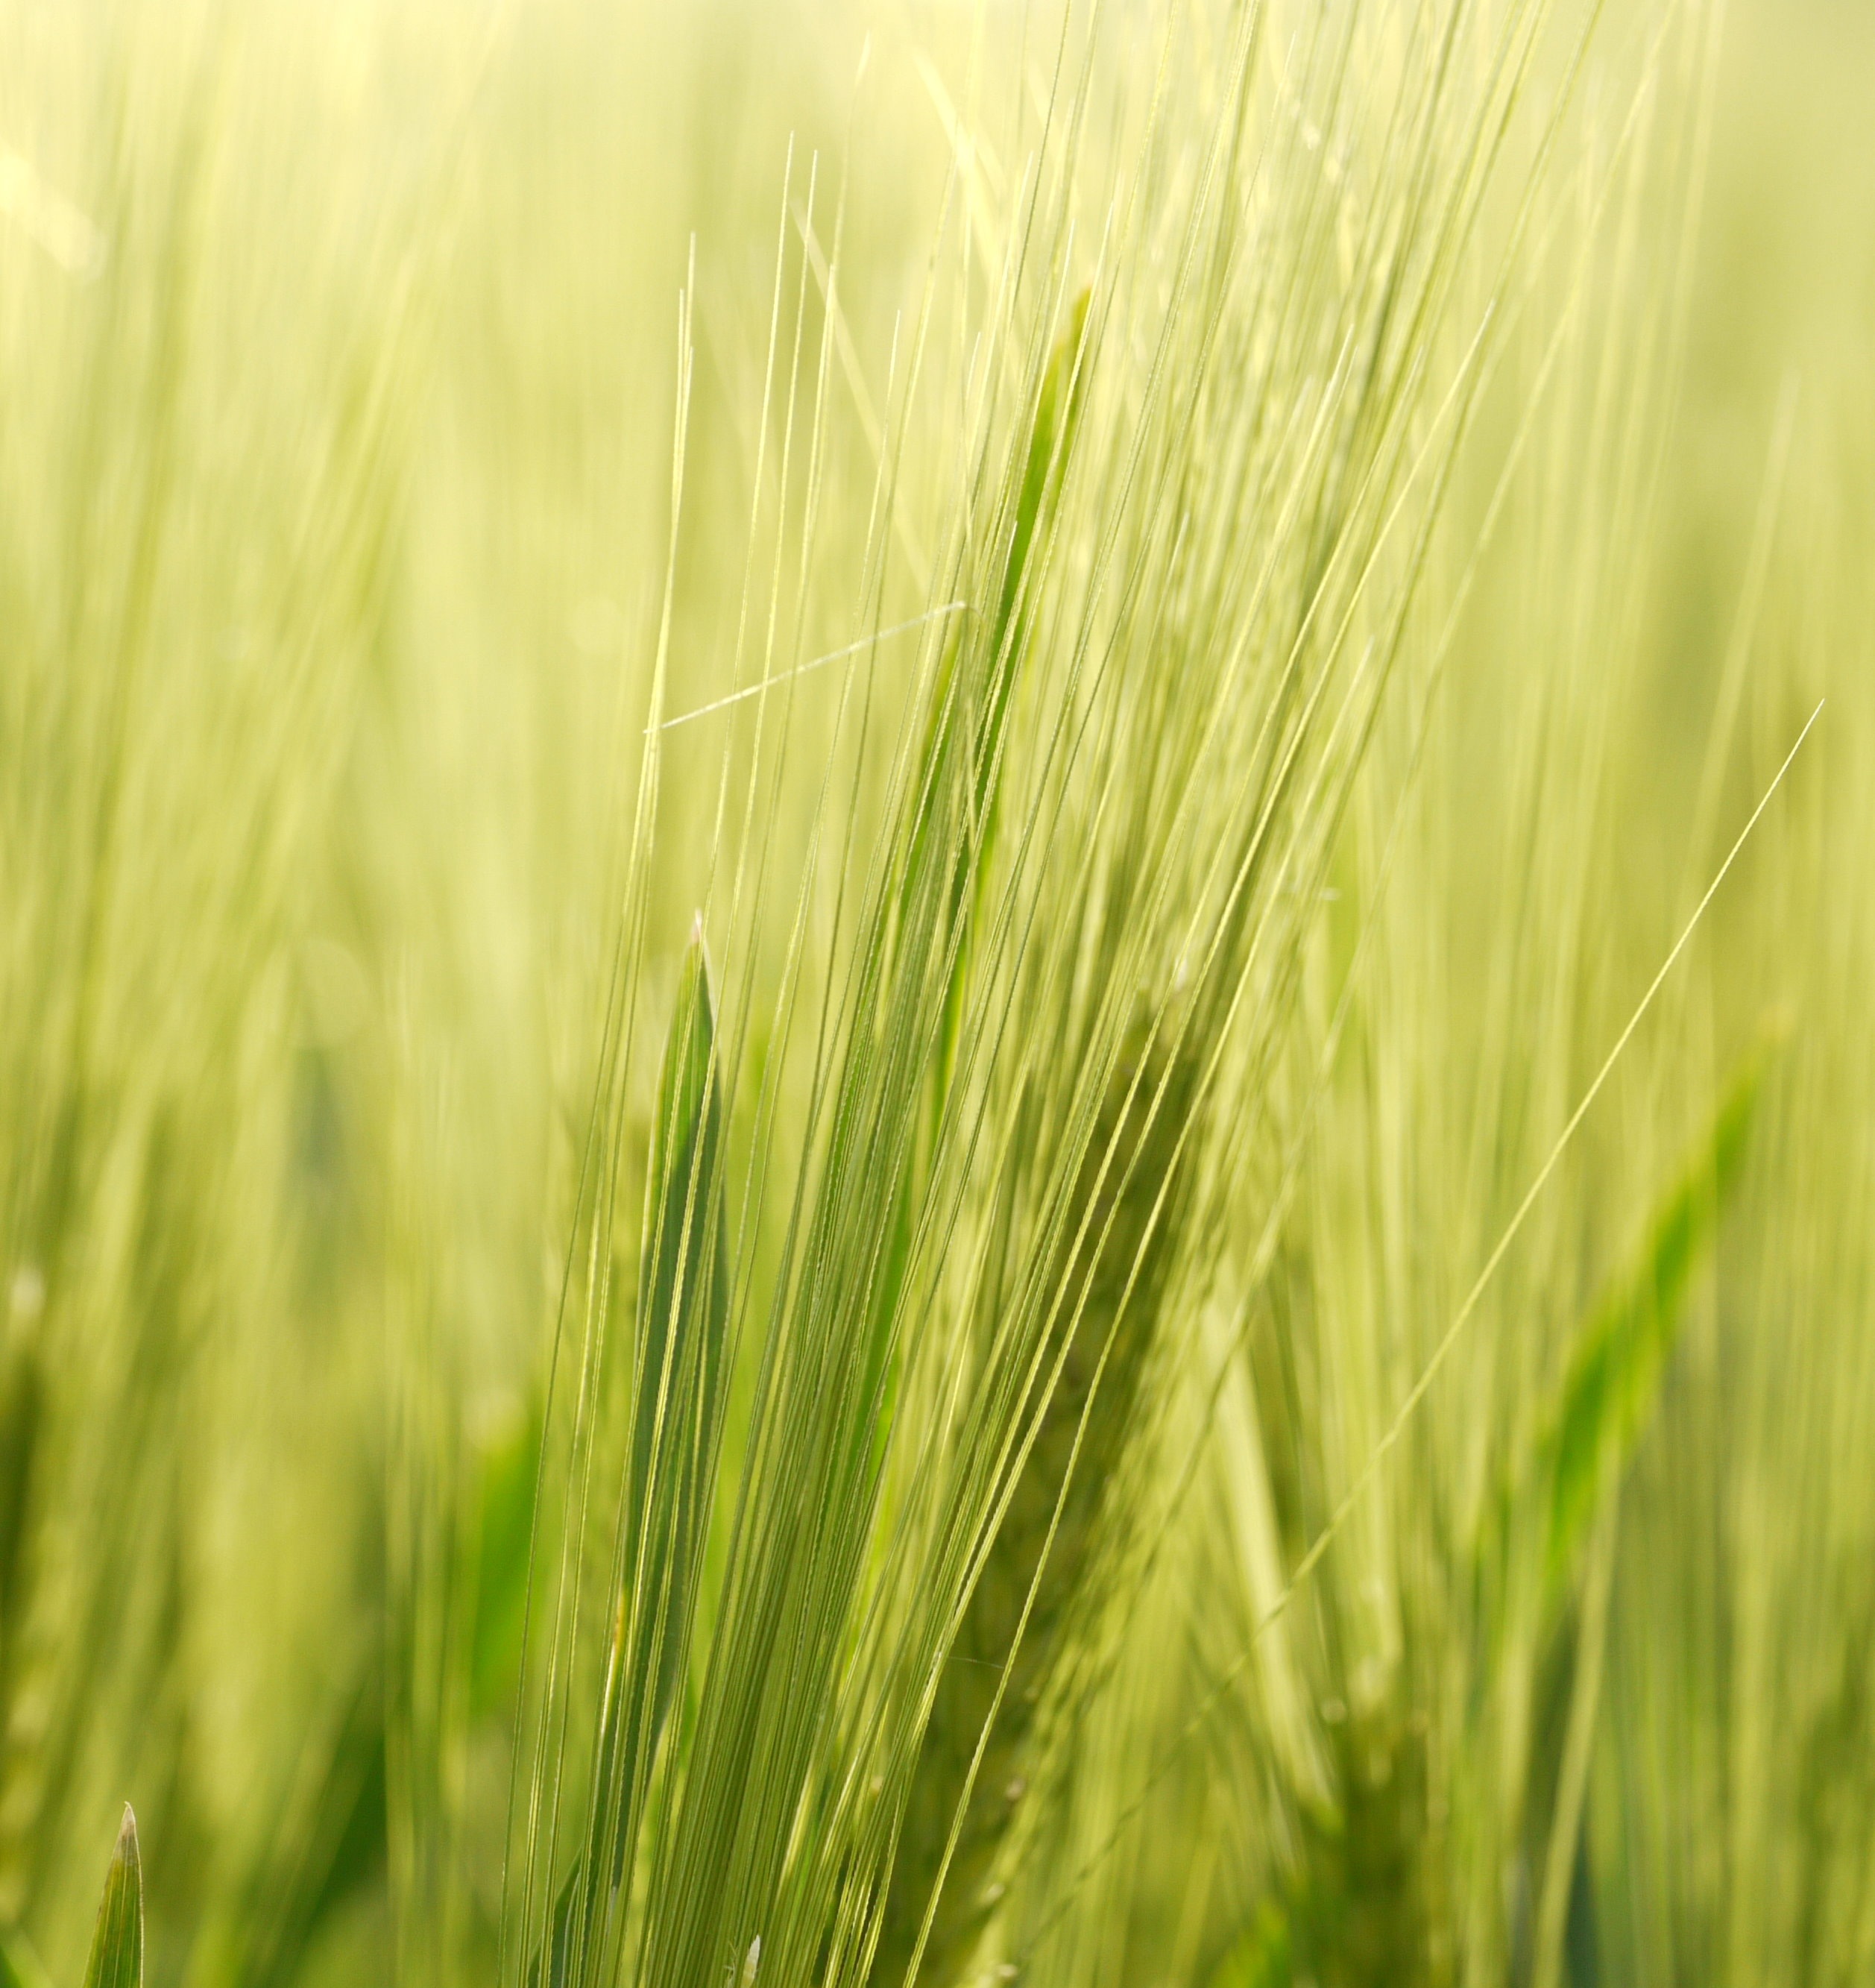
grass, plant, field, meadow, barley, wheat, grain, prairie, food, green, crop, agriculture, close, spike, cereal, close up, background, grassland, rye, cereals, awns, flowering plant, commodity, triticale, hordeum, grass family, plant stem, land plant, food grain, einkorn wheat